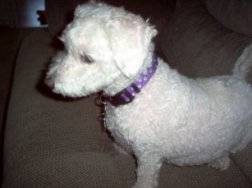
Label: dog